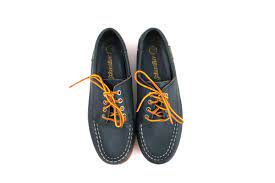
Label: Boat